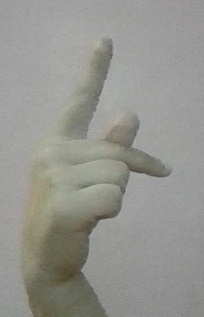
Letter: dha